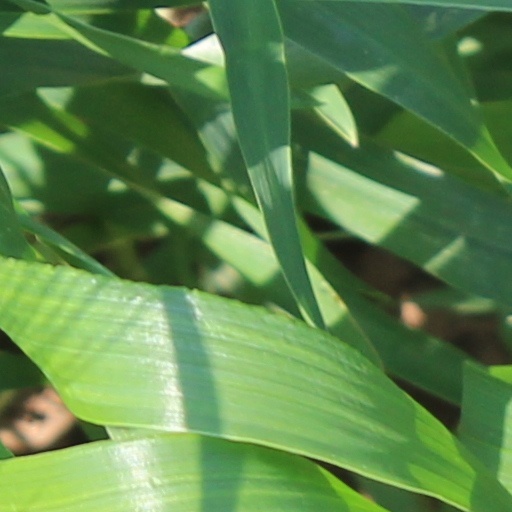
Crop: wheat